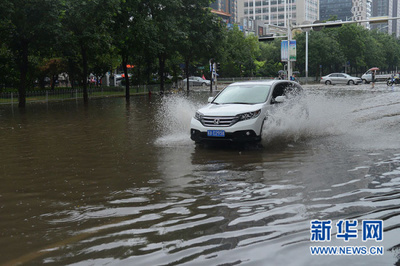
Weather: rain or strom